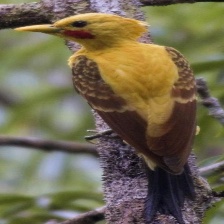
Species: CREAM COLORED WOODPECKER
Scientific name: CELEUS FLAVUS